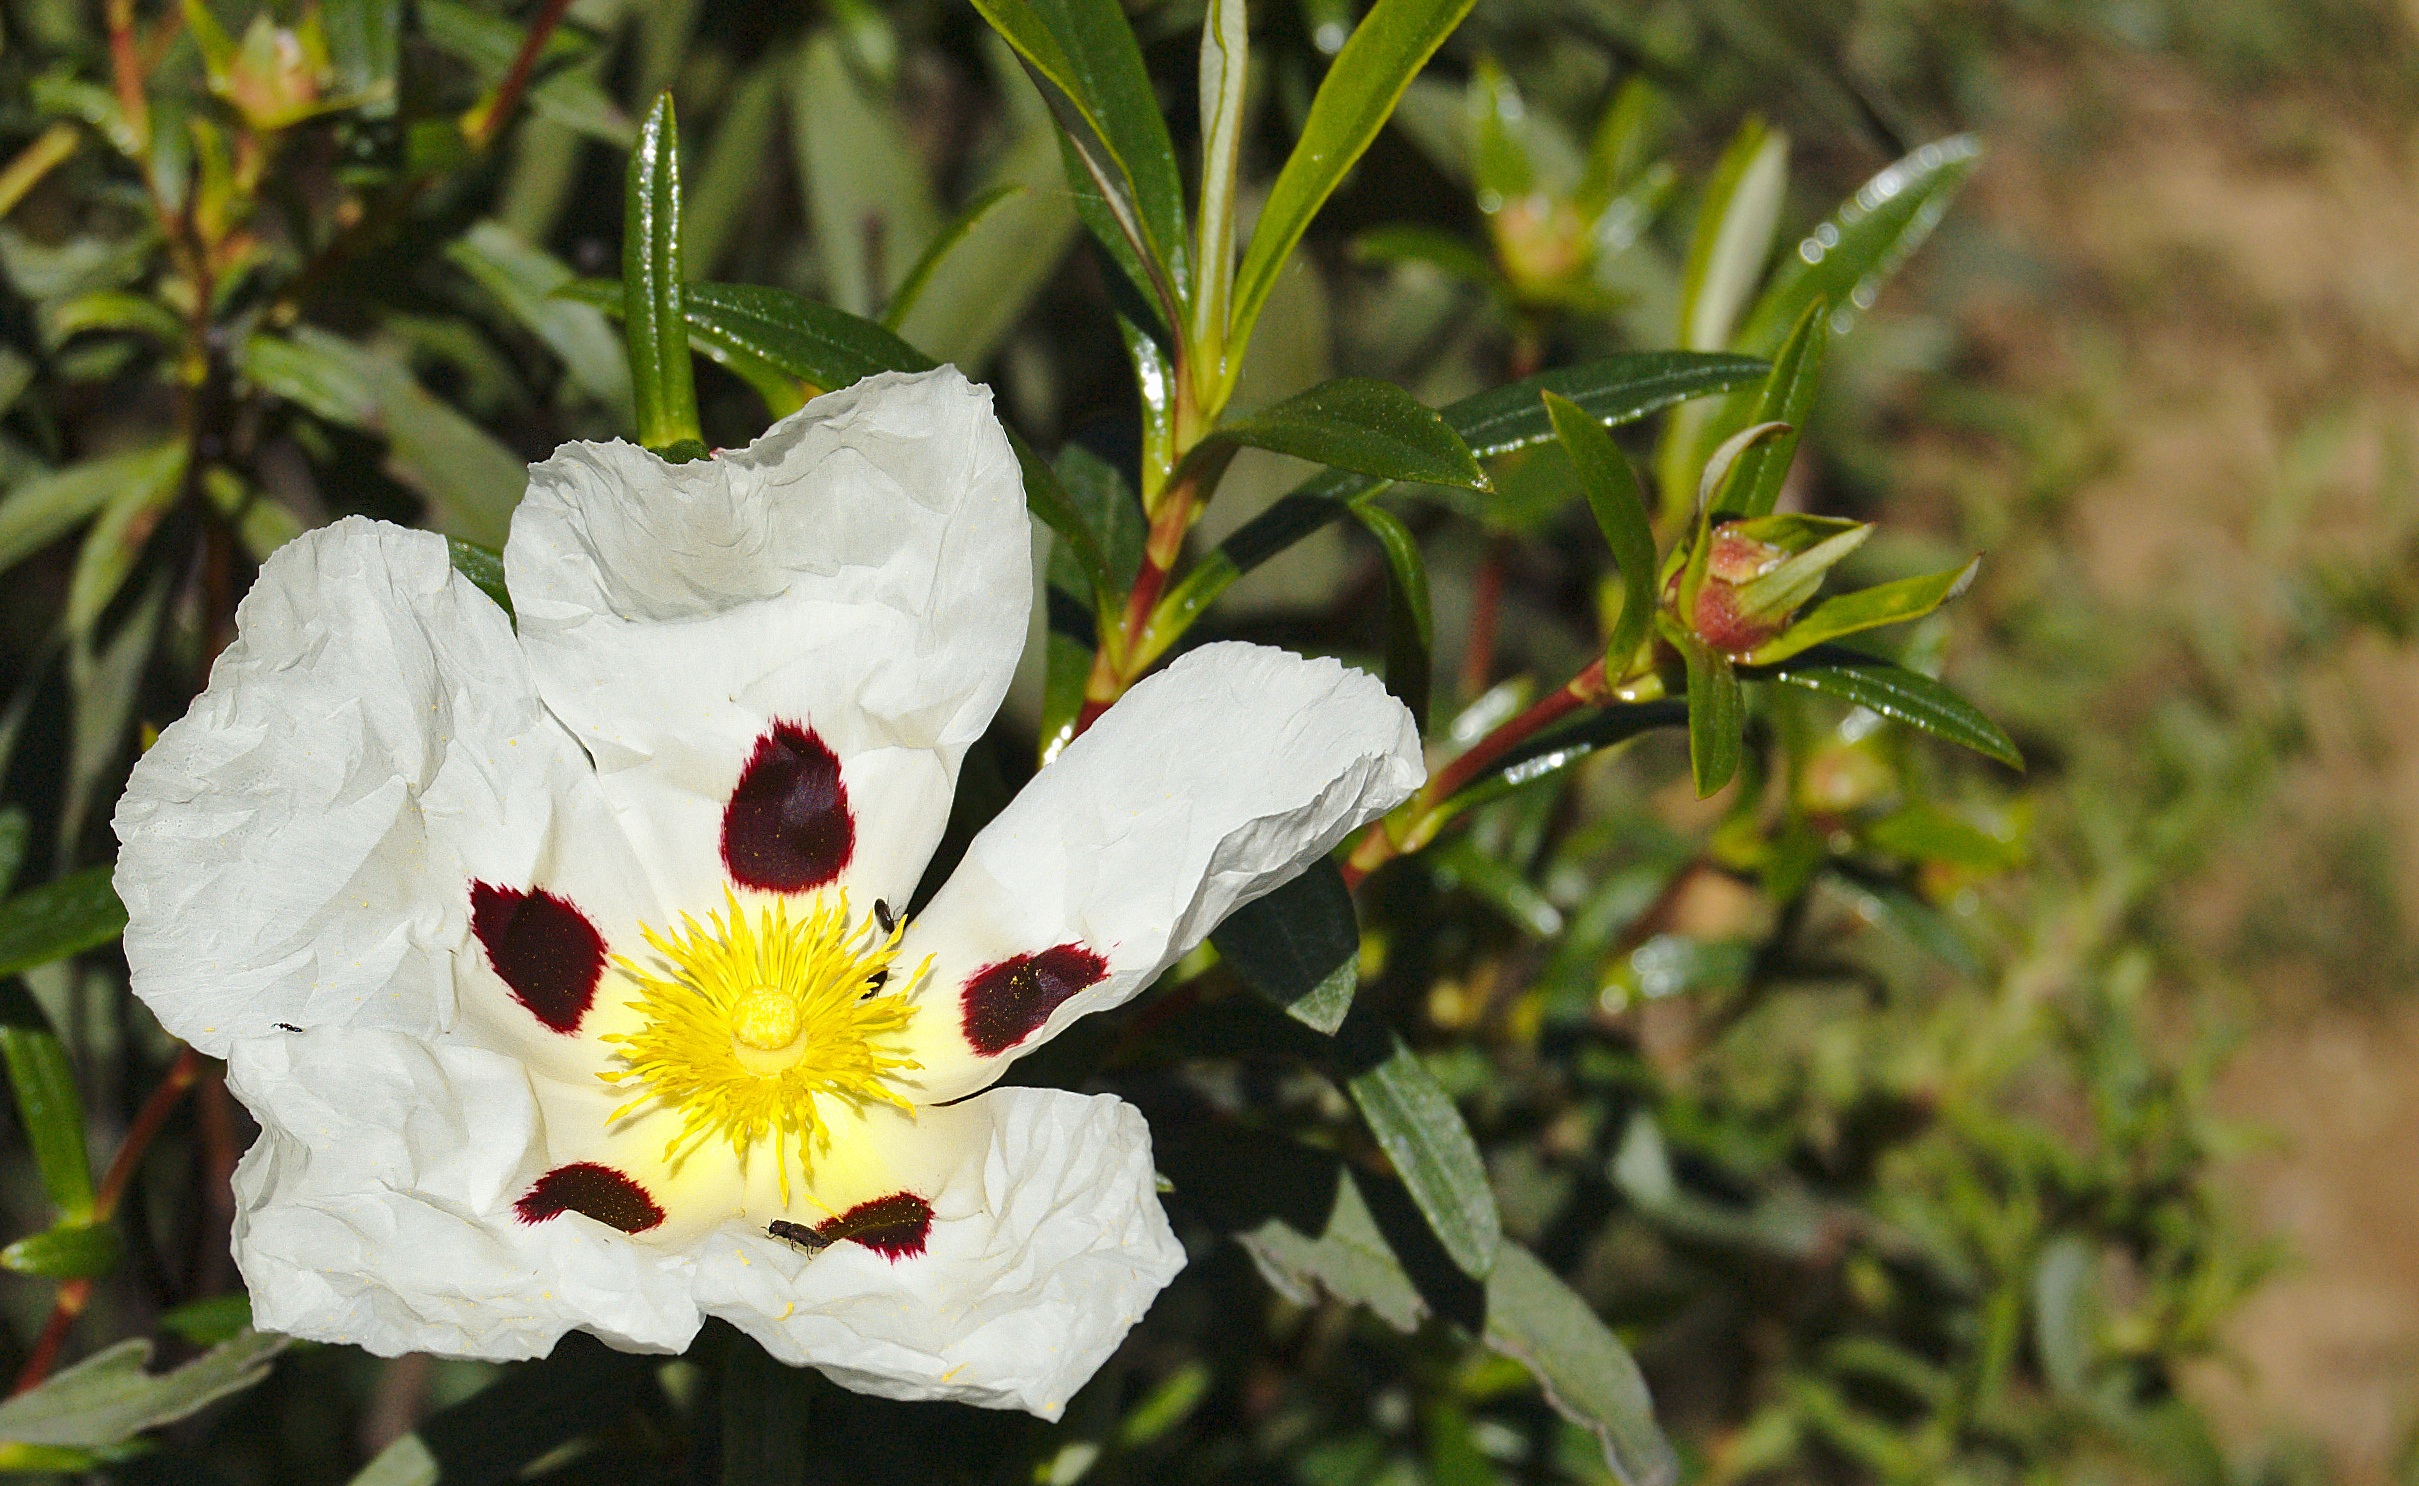
nature, blossom, plant, white, flower, petal, wild, spring, insect, macro, botany, colorful, flora, plants, wildflower, flowers, petals, shrub, macro photography, flowering plant, land plant